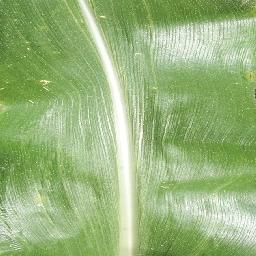
Label: Corn_(Maize)___Healthy